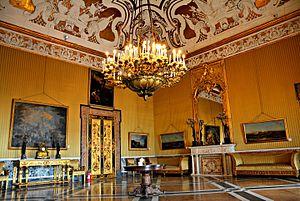
Le palais royal de Naples est l'une des quatre résidences royales utilisées par les Bourbons durant le royaume des Deux-Siciles. Il clôture la symétrie de la monumentale Piazza del Plebiscito, face à la façade néoclassique de la Basilique San Francesco di Paola.